Dominik Jakubek

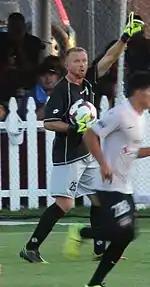
Jakubek playing for SRFC in a friendly match vs Atlas FC of Mexico

Jakubek was waived at the end of the 2006 season, and signed for USL-1 expansion franchise California Victory in early 2007, appearing five times for the team during the season.